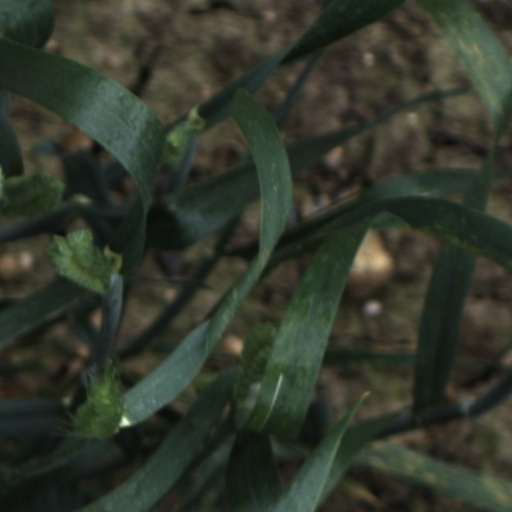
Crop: wheat